Charles Davis Lucas

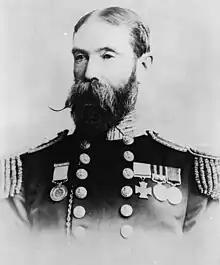

Rear-Admiral Charles Davis Lucas (19 February 1834 – 7 August 1914) was a Royal Navy officer whose gallantry in 1854 was the earliest action that led to the award of the Victoria Cross, the highest British award, which is for gallantry in the face of the enemy. He reached the rank of rear admiral during his time in the navy.